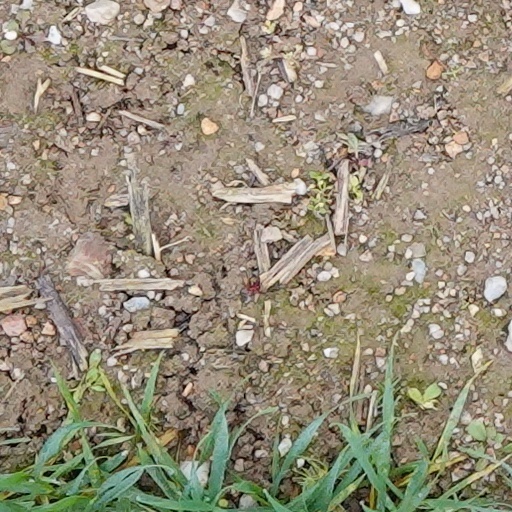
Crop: wheat